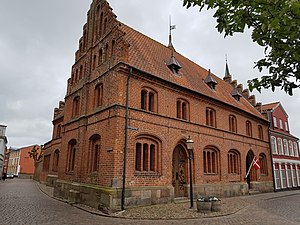
Ribe gamle Rådhus
Ribe gamle Rådhus 2019
Ribes Gamle Rådhus
Ribe gamle Rådhus eller Det gamle Rådhus er et rådhus fra slutningen af 1400-tallet, der ligger ved Von Støckens Plads i Ribe. Selvom det nogle gange nævnes som Danmarks ældste rådhus, så er Næstved Gamle Rådhus omtrent et halvt århundrede ældre, idet bygningen stammer fra omkring 1450.